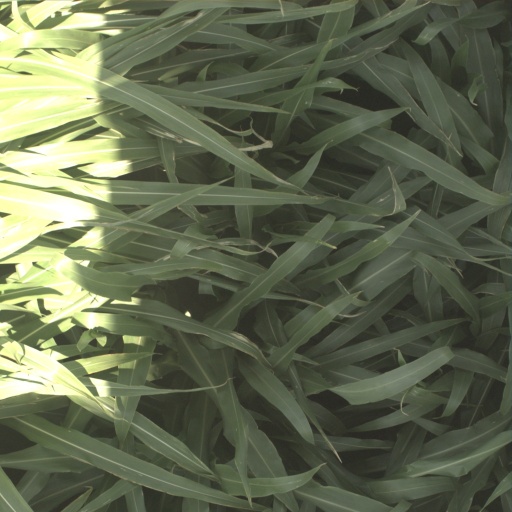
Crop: sorghum